U.S. Route 62 in Kentucky

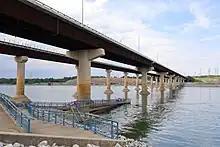
The George A. Ellis Bridge (foreground) carries U.S. 62 and U.S. 641 over the Tennessee River.

After entering Marshall County, US 62 continues eastward to cross I-24 two more times, the second time before traversing Kentucky Dam and into southern Livingston County. The third time US 62 crosses I-24 is near Eddyville during its concurrency with US 641 in Lyon County.